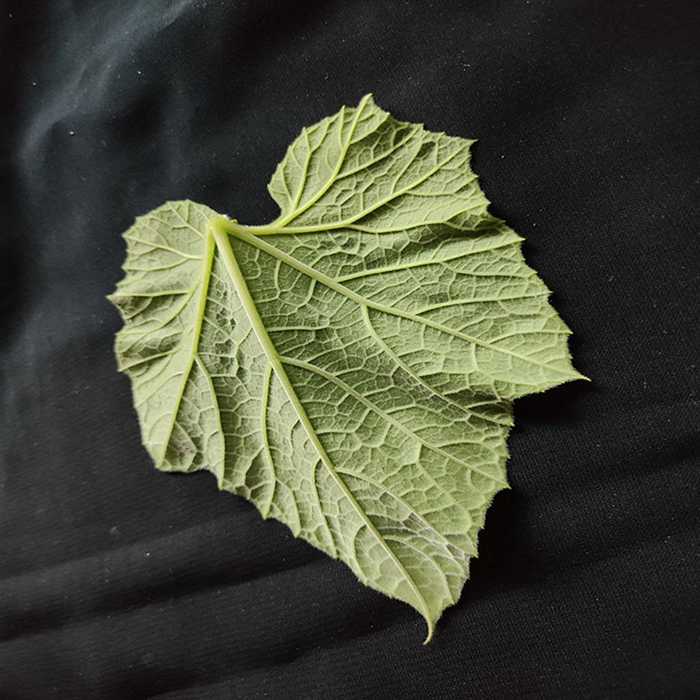
Plant: Bottle gourd
Label: Fresh leaf